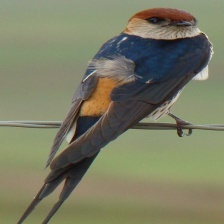
Species: STRIPPED SWALLOW
Scientific name: CECROPIS ABYSSINICA